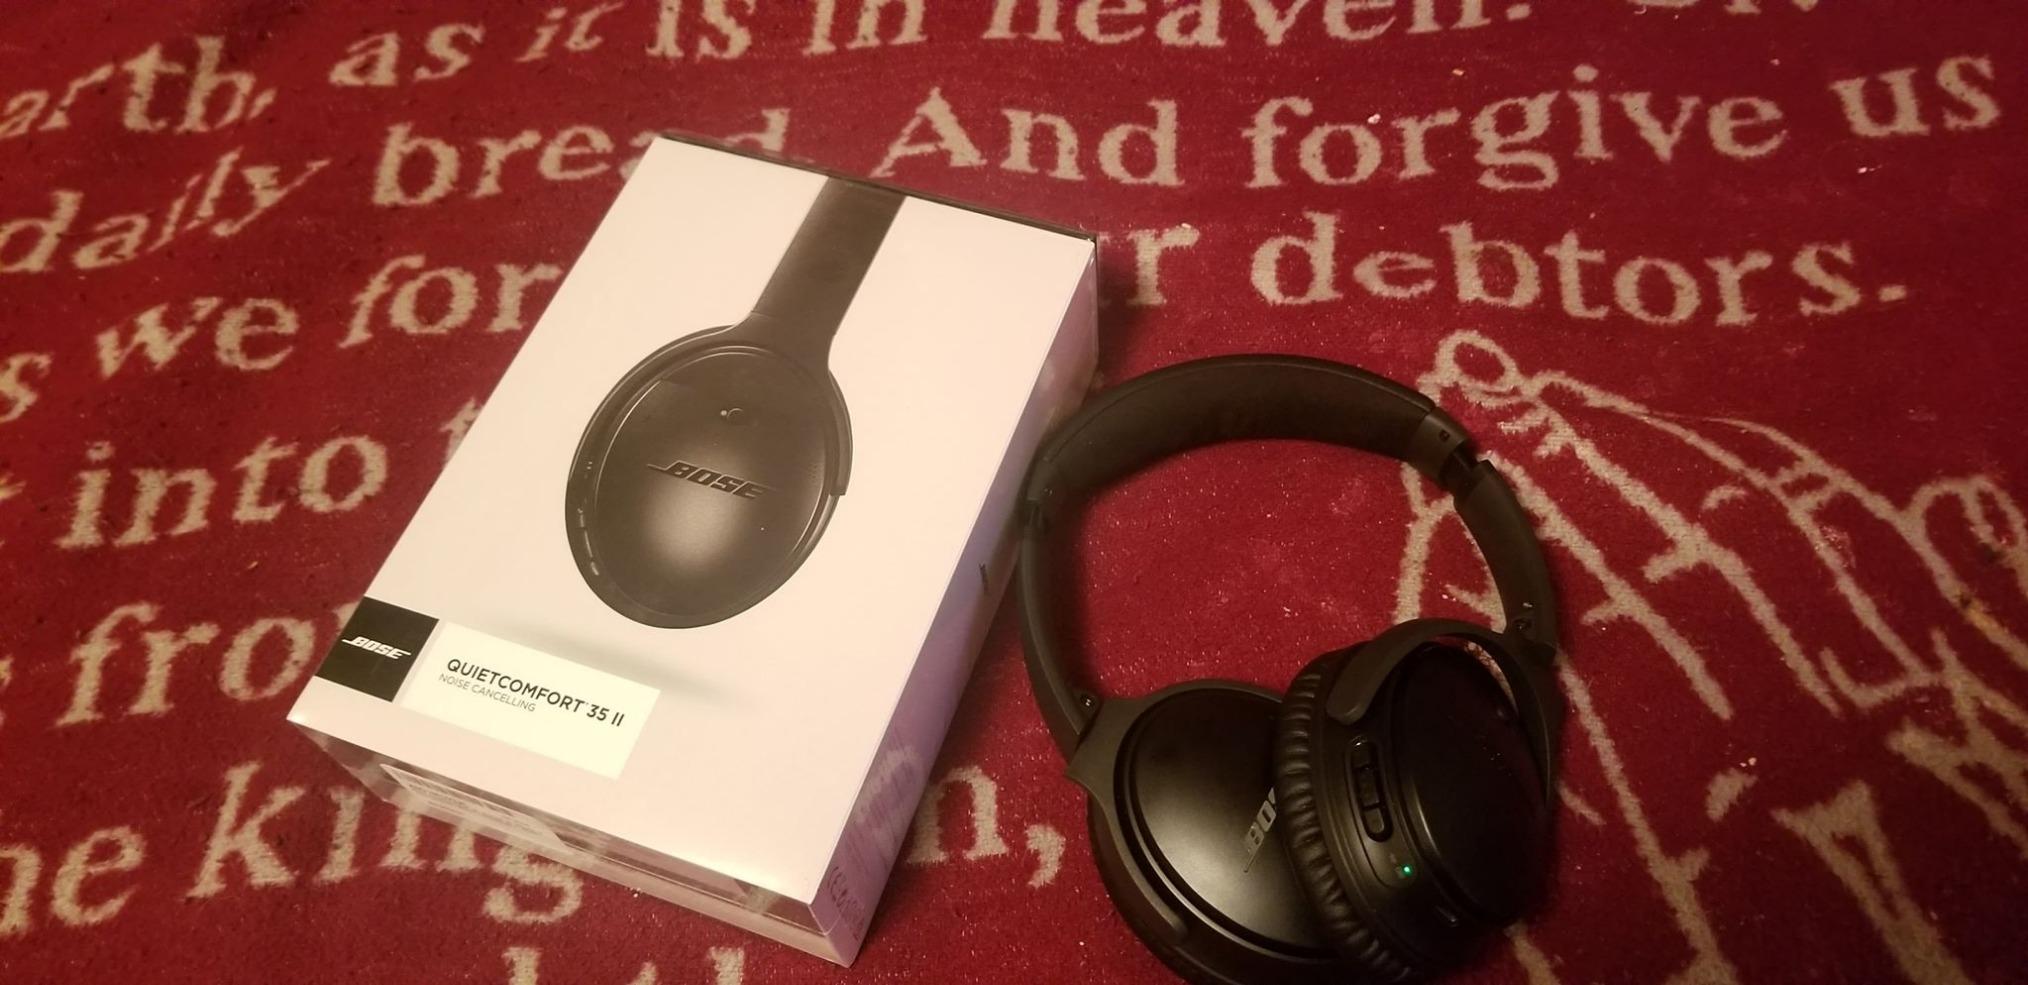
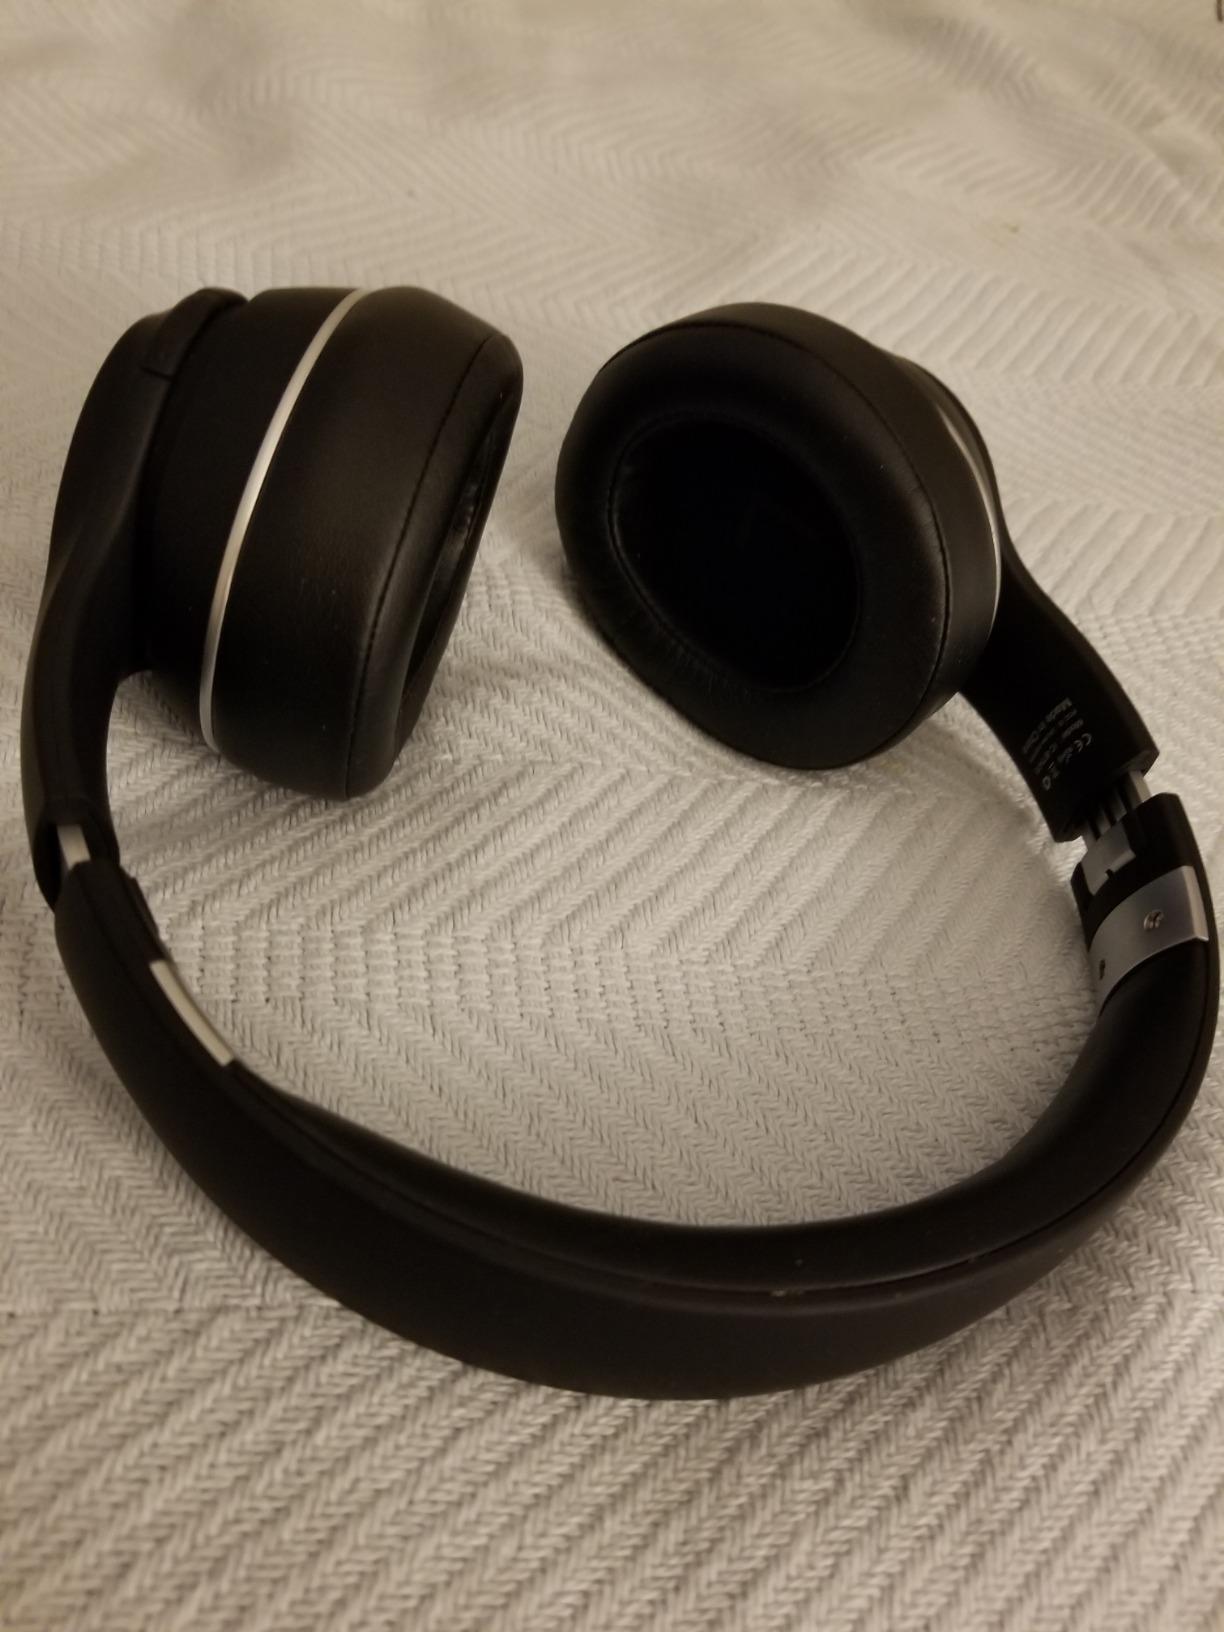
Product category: headphones
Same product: no